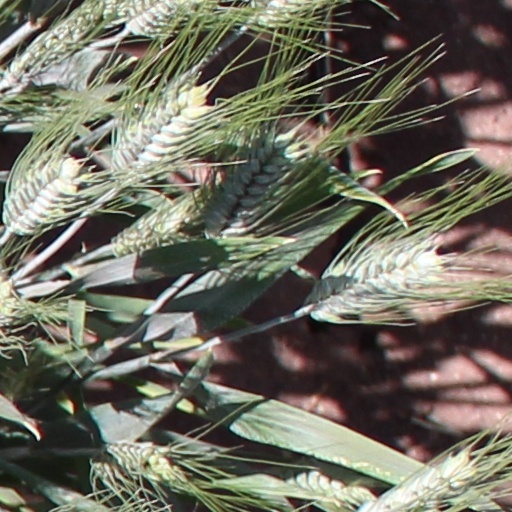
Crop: wheat